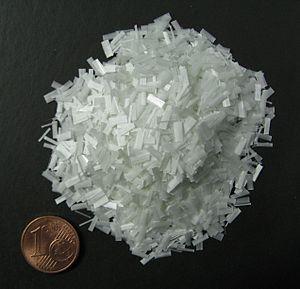
Fibres de verre (préalablement agglomérées) hachées en brins de longueur 5 mm